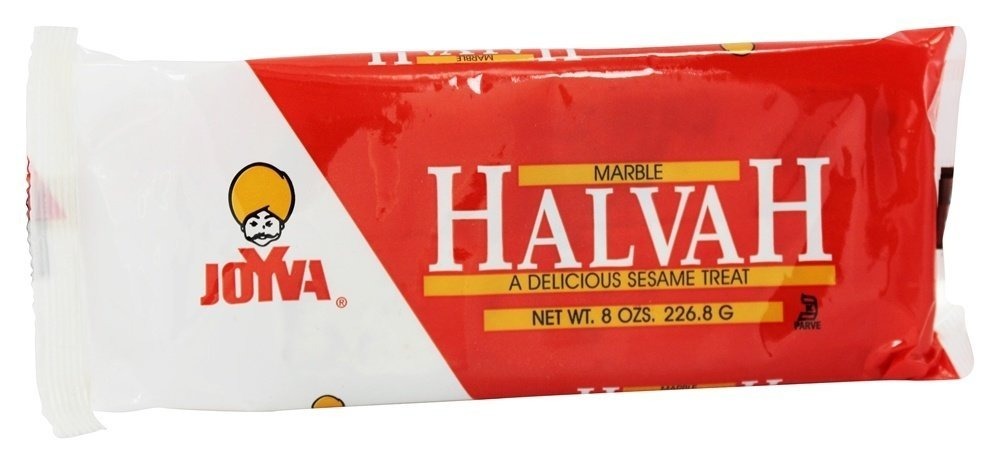
Item Name: Joyva Halvah Marble Vac Pak
Product Description: JOYVA 8 OZ MARBLE HALVAH PACK OF 12
Value: 12.0
Unit: Count

Price: 85.59